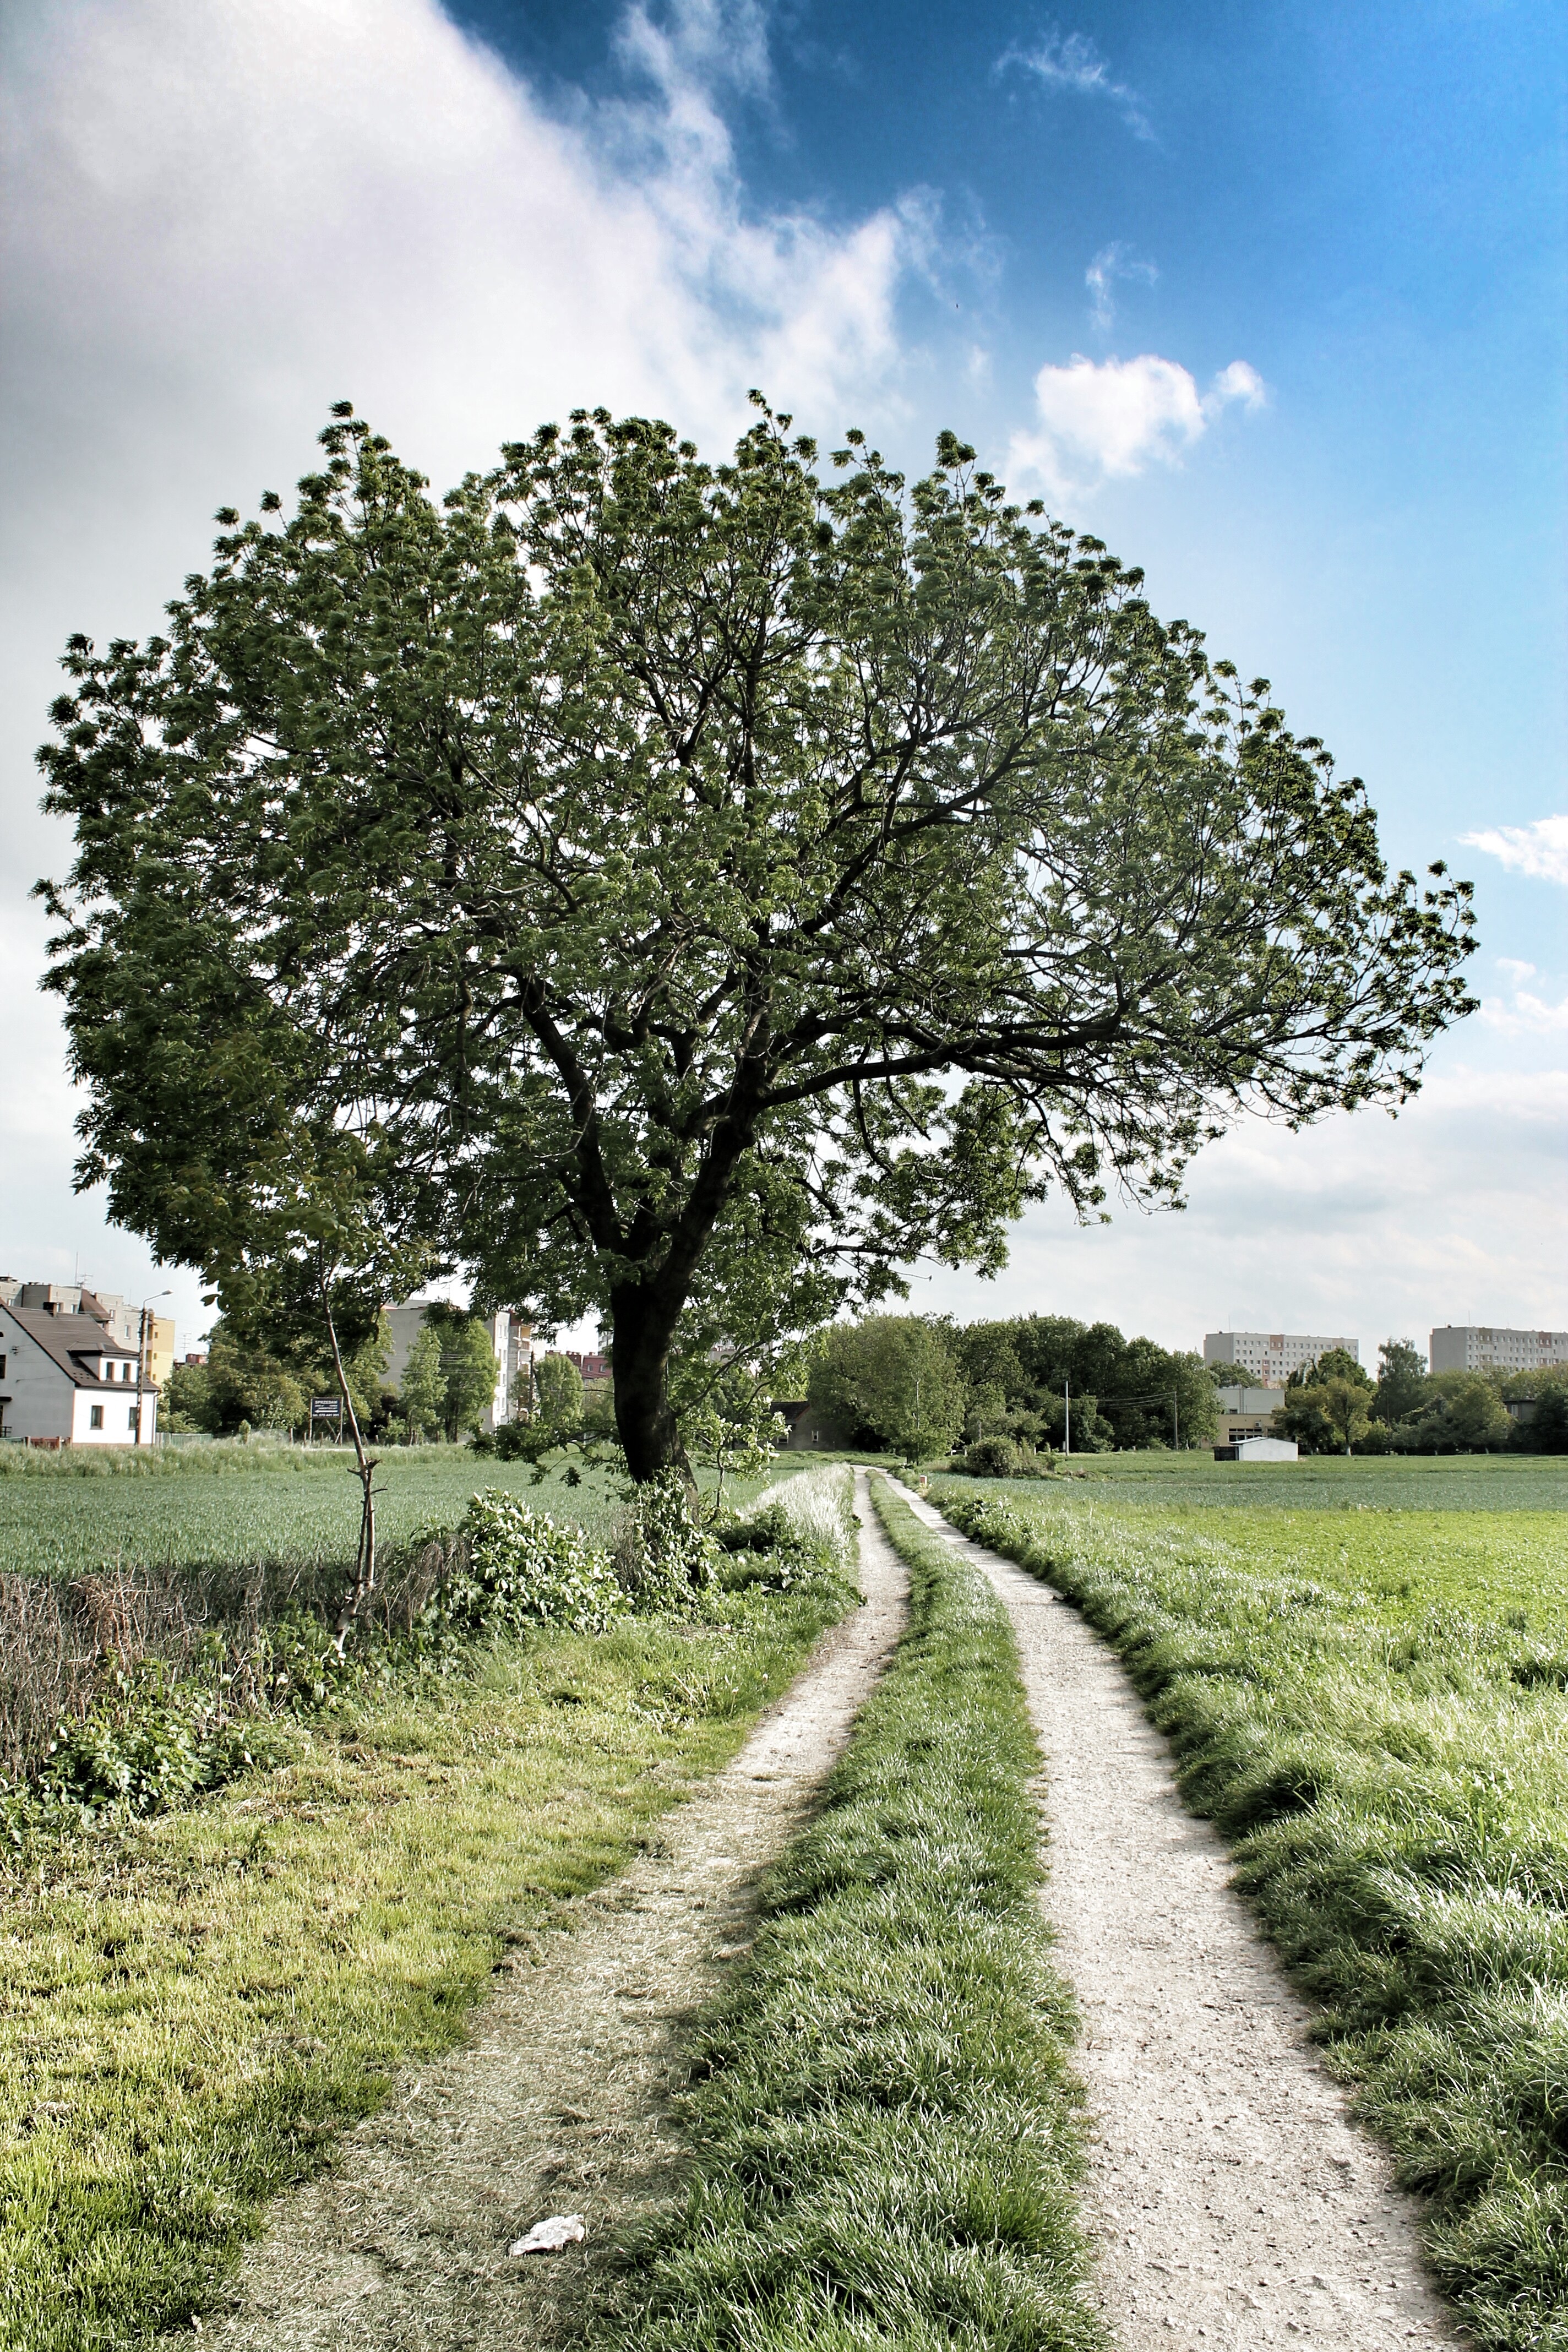
tree, nature, grass, plant, field, farm, meadow, leaf, flower, green, agriculture, shrub, plantation, rural area, flowering plant, woody plant, land plant